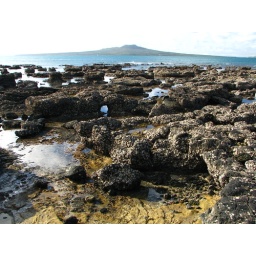
On the day the wind took our van door and made it attack the car beside us.